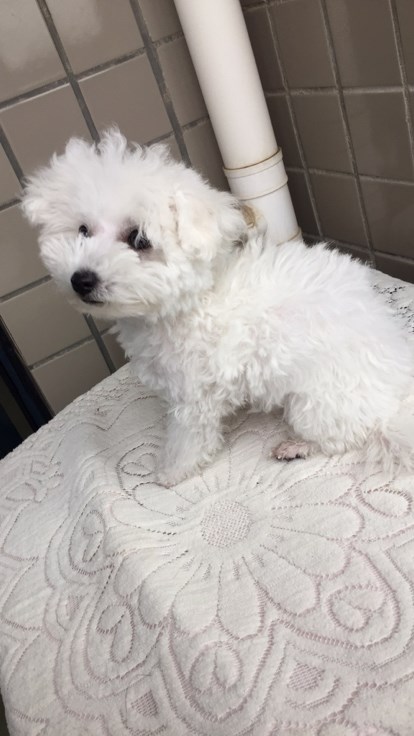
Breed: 3083-n000117-Bichon_Frise